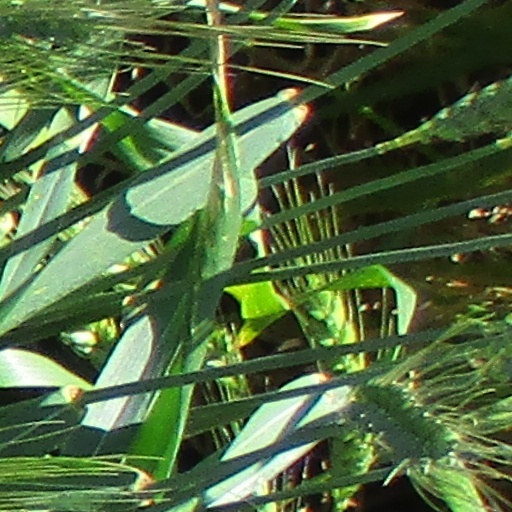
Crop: wheat